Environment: lab
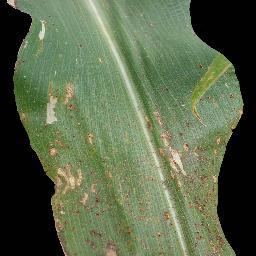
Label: common_rust